Nanuqsaurus

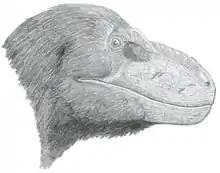

Initially, "Nanuqsaurus" was estimated to have been about long, a metric based on the holotype specimen, putting the animal at about half the length of "Tyrannosaurus rex". The length of the same specimen's reconstructed skull, based on the proportions of related animals, was . Its weight was also estimated to be . This diminutive size was postulated by Fiorillo and Tykoski as being an adaptation to its high-latitude habitat. However, later studies tied 13 additional fossil elements across a 20 km stretch of the Colville River to a single theropod taxon. Further, that more recent work suggested that its supposed small size was unfounded and that it was likely similar in size to other North American tyrannosaurids, such as "Albertosaurus" which grew up to long, based on undescribed adult-sized teeth and postcranial elements. Some of the undescribed postcranial elements scale to around in length, described comparable to a juvenile "Tarbosaurus". It is estimated that the adult "Nanuqsaurus" specimens would have weighed over based on these recently collected fossils.